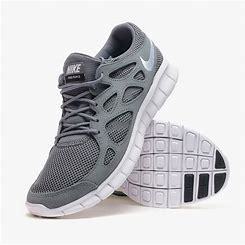
Brand: Nike
Model: Free Run 2